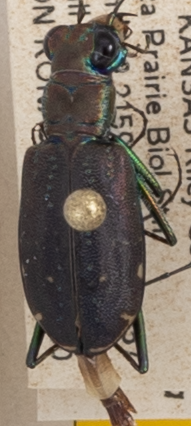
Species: Cicindela punctulata
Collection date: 2018-08-30
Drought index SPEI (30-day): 1.514
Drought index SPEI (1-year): -1.834
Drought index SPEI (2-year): -1.082